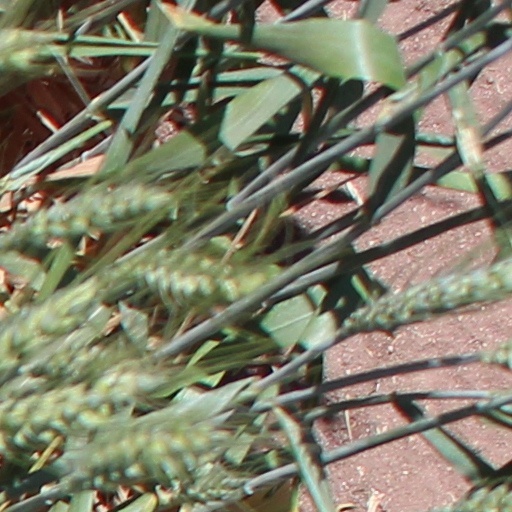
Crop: wheat